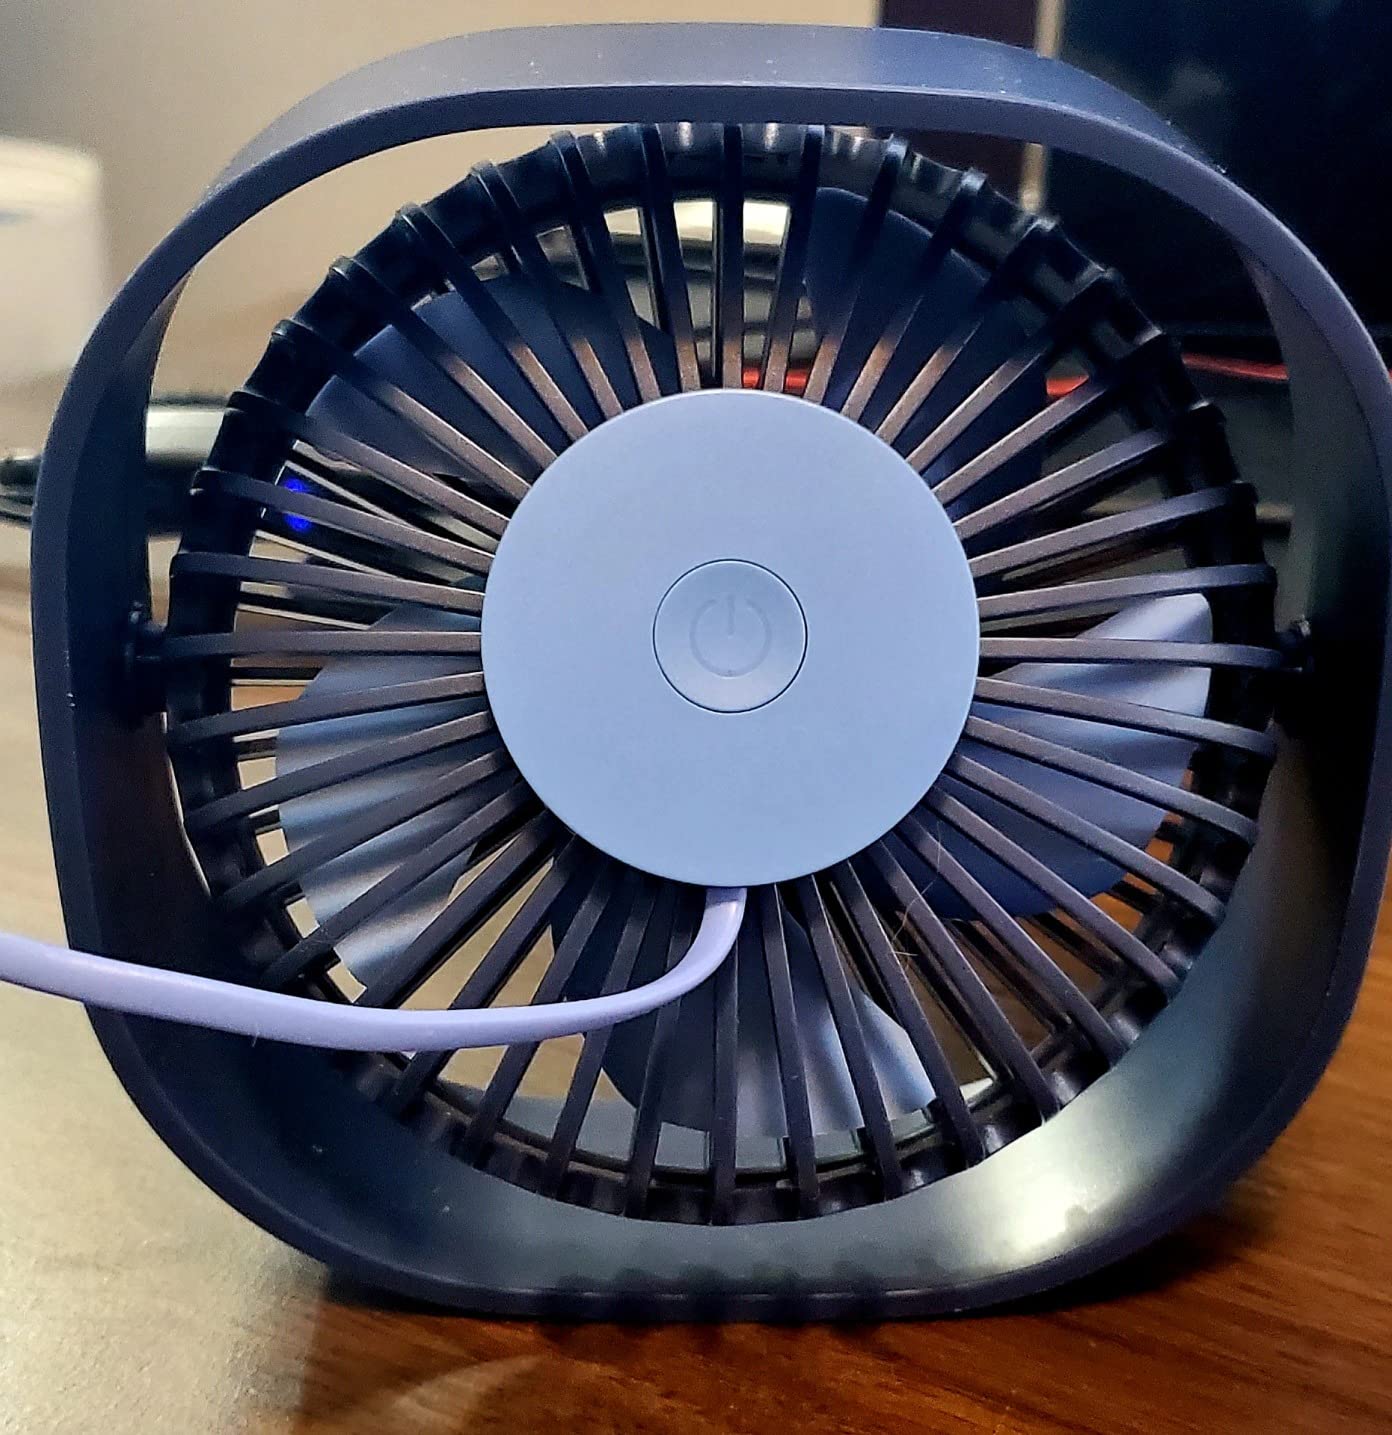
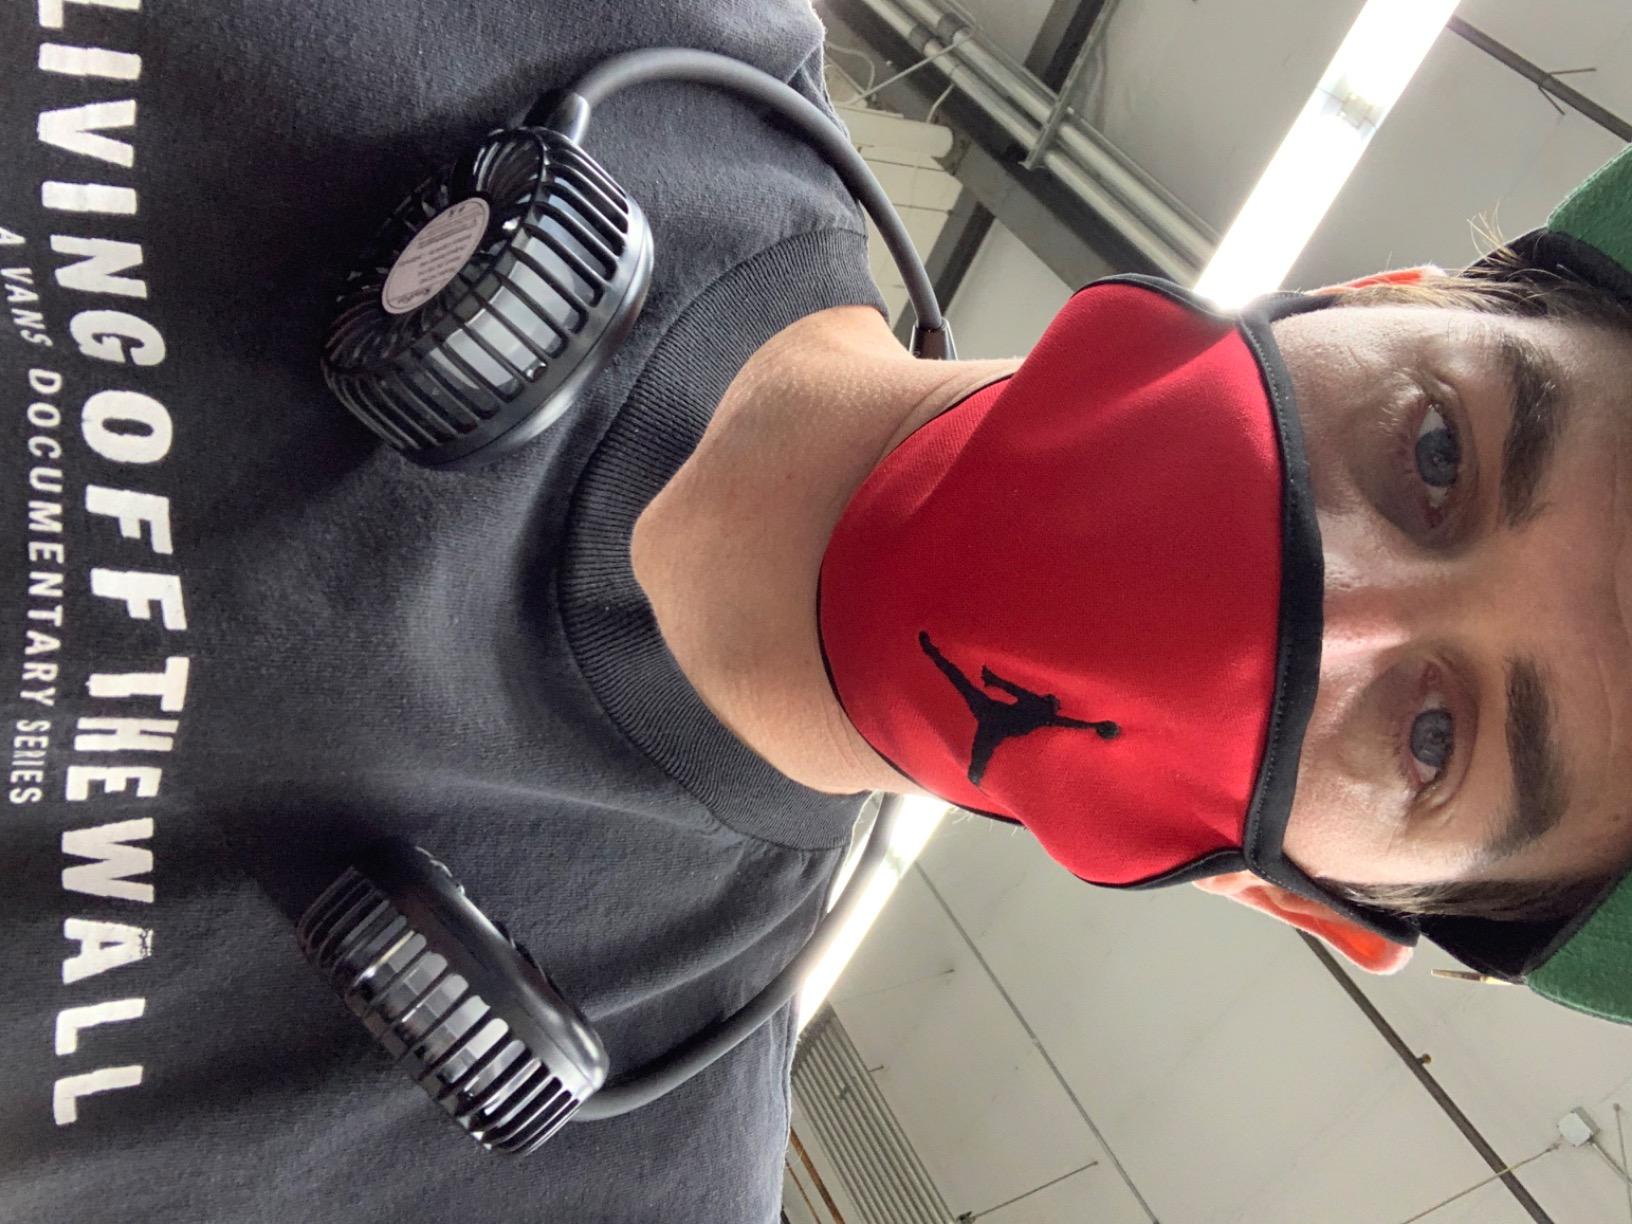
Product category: fan
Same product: no